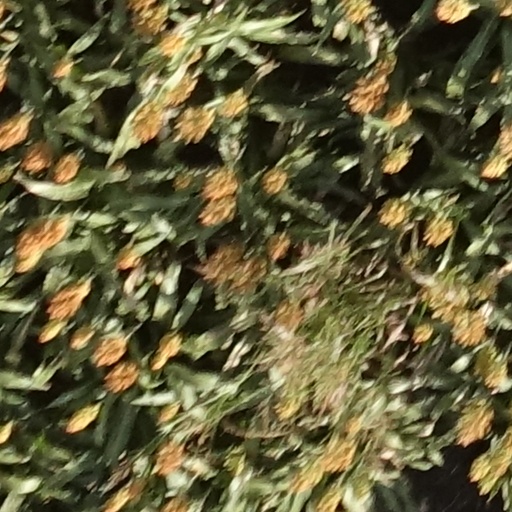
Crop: sorghum